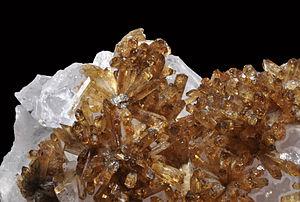
cristaux d'éosphorite, cristaux de quartz rose